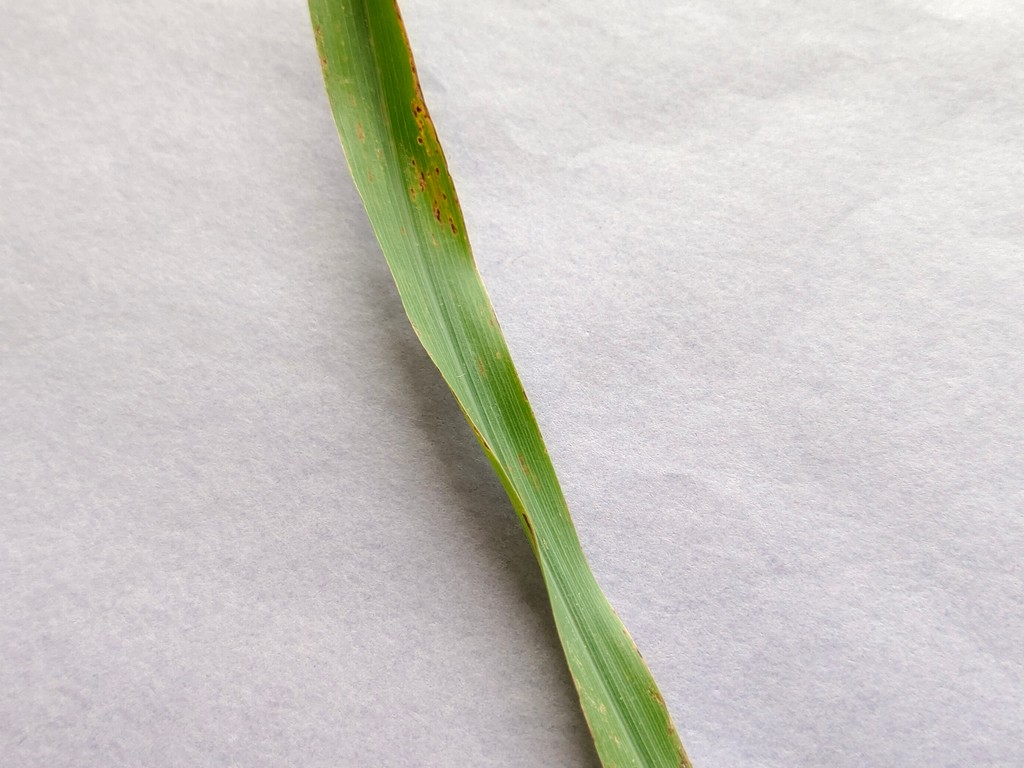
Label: Unhealthy